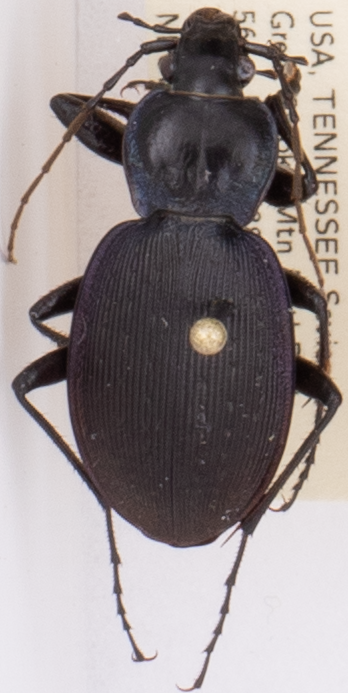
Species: Carabus goryi
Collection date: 2017-08-22
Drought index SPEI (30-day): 0.132
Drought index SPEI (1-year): -0.36
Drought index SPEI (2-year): -0.39